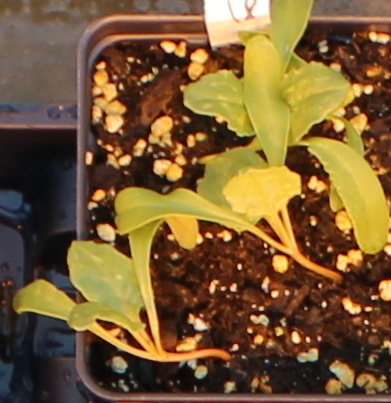
Label: Sugar beet